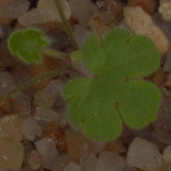
Label: smallflowered_cranesbill